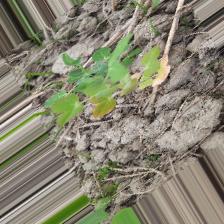
Label: Ascochyta blight